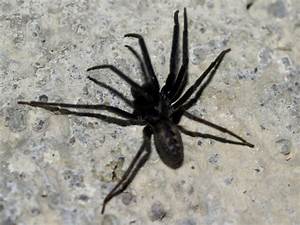
Label: ragno